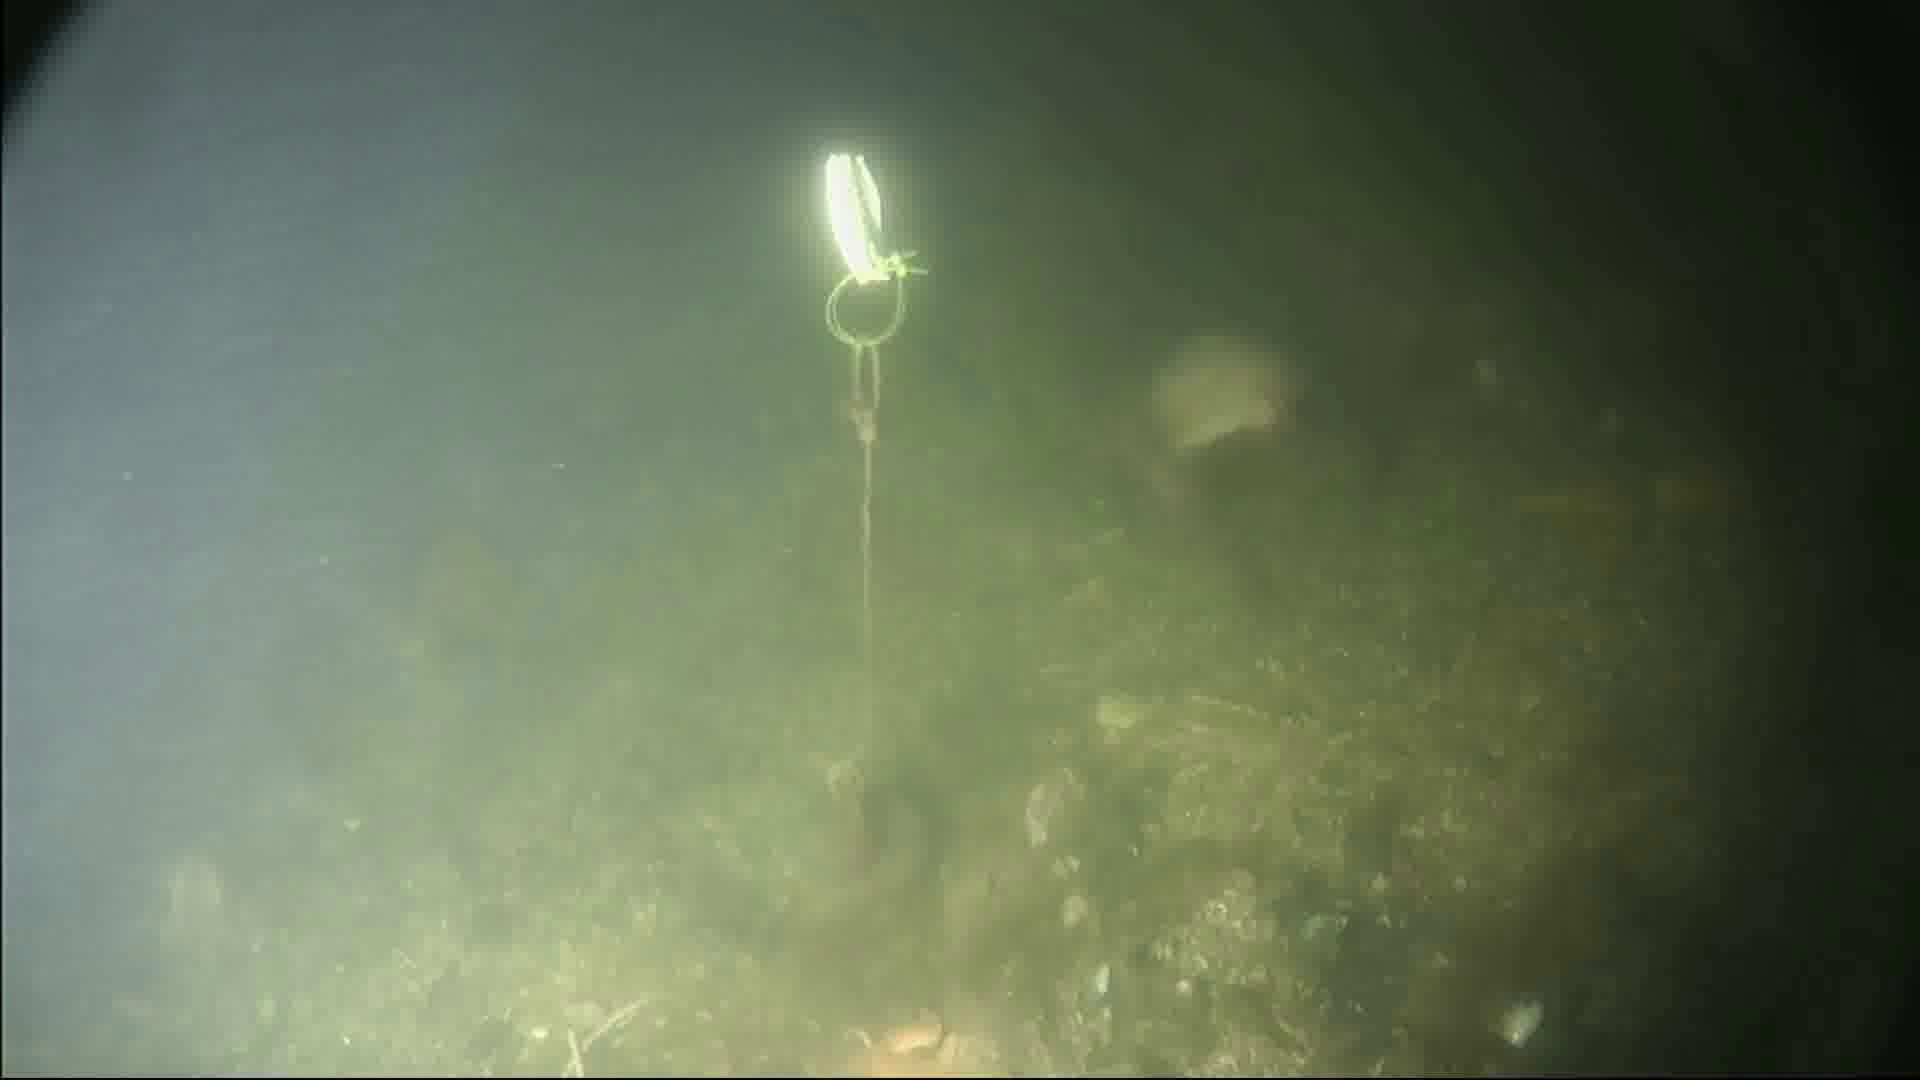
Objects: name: fish
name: starfish